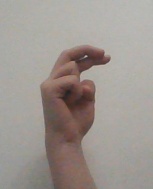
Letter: zay